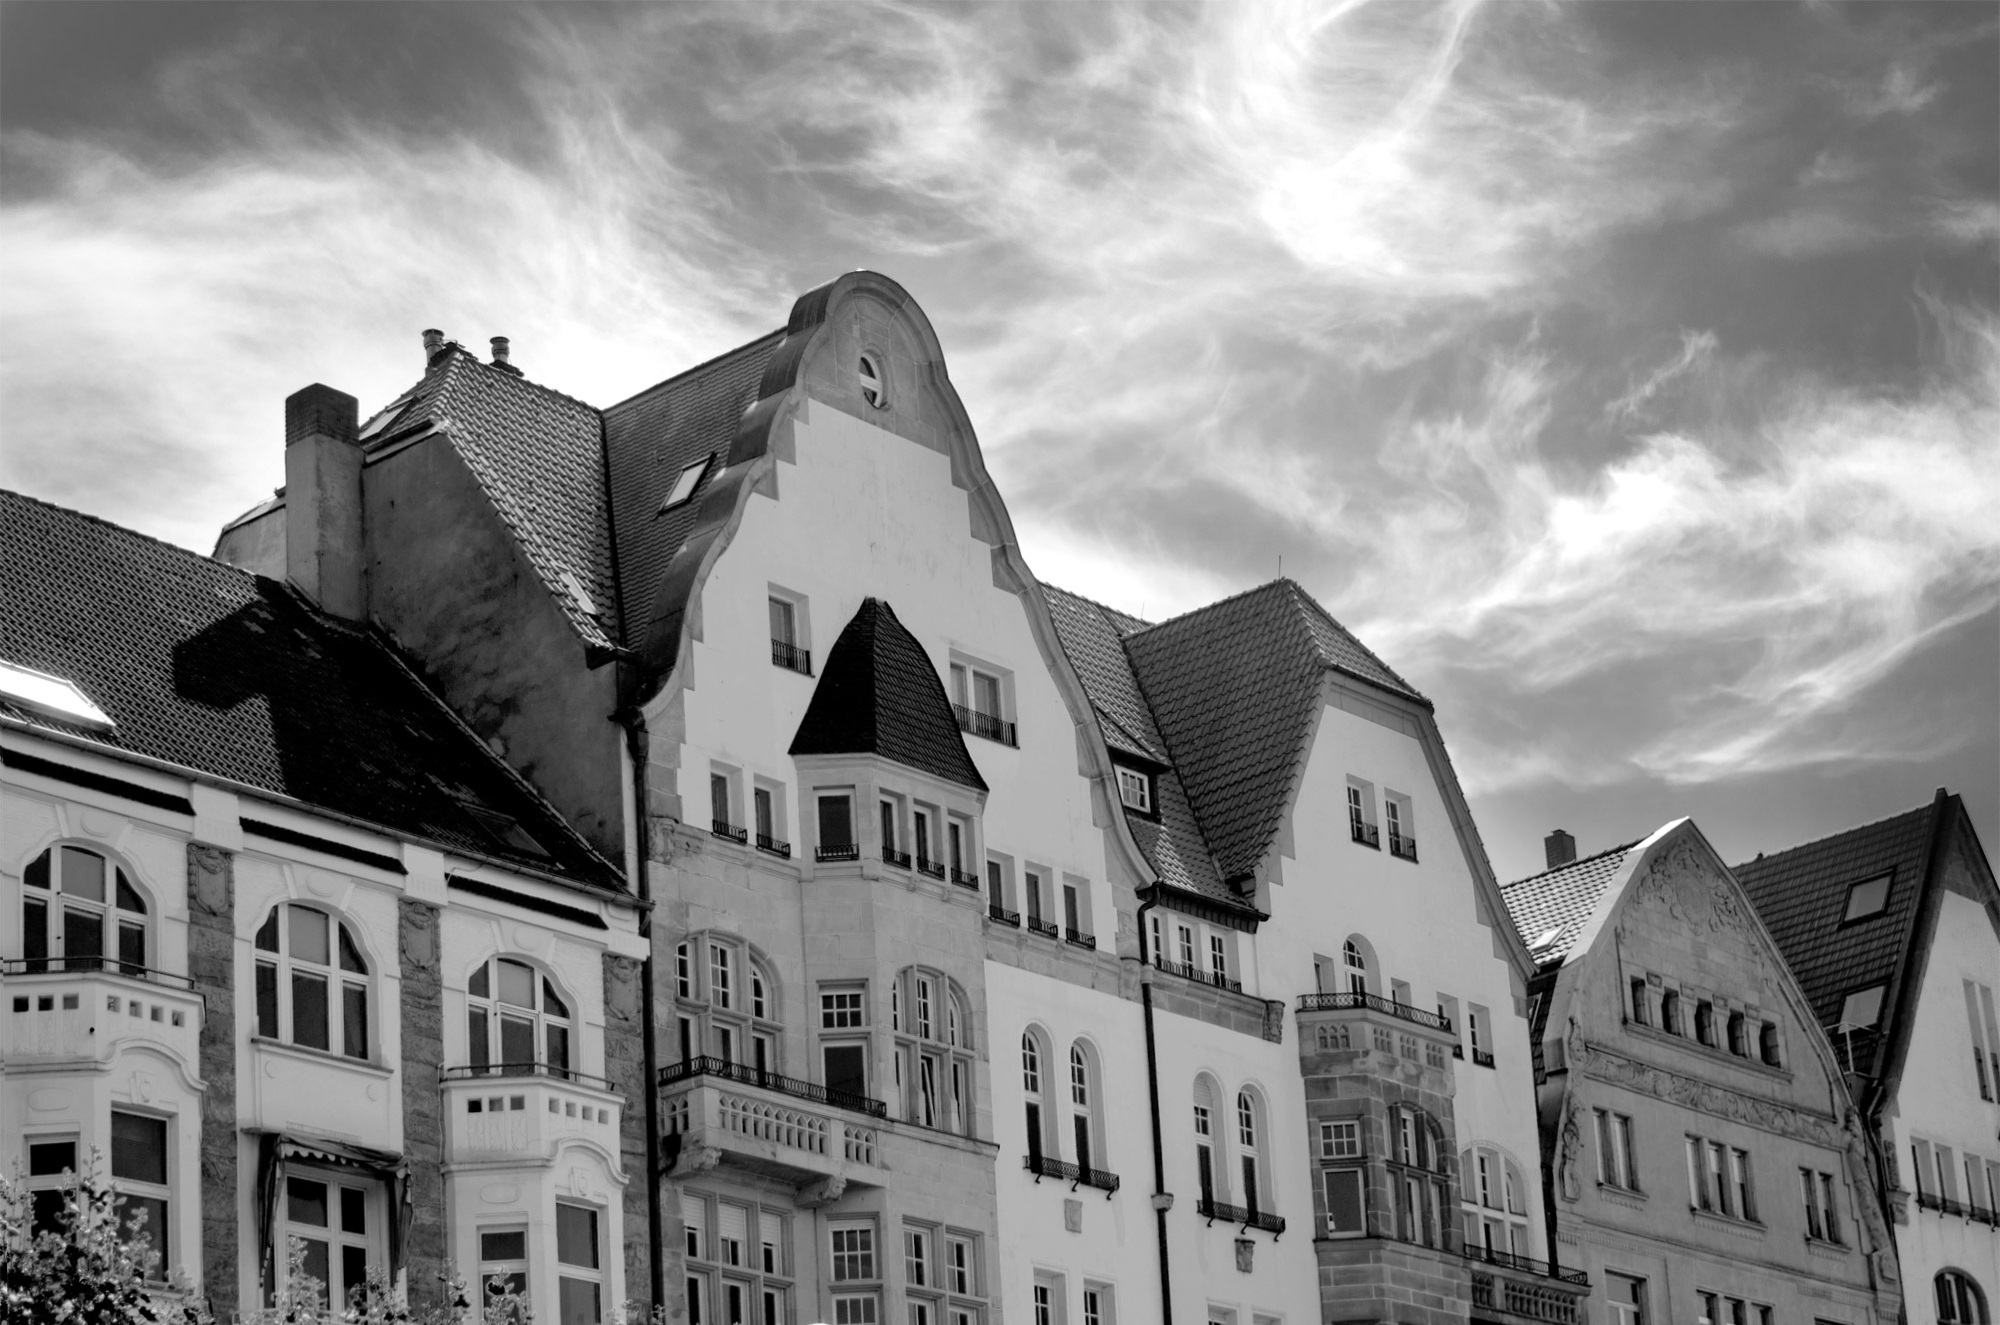
black and white, architecture, sky, white, photography, house, town, city, cityscape, black, monochrome, homes, dusseldorf, urban area, monochrome photography, terraced houses